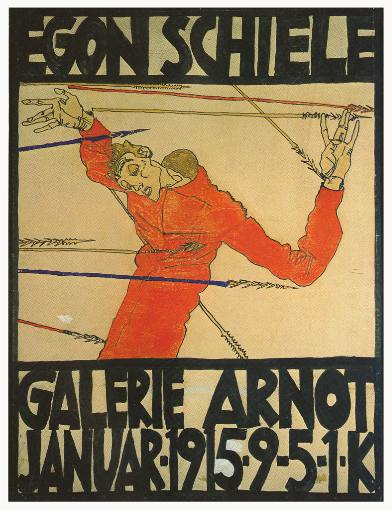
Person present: No